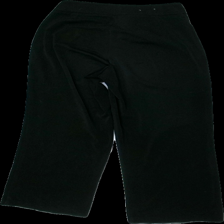
View: back
Type: Trousers
Category: Ladies
Brand: Bikbok
Colors: Black
Material: 100% polyester
Cut: Regular
Size: XS
Season: All
Holes: Major
Damage: hål söm
Damage location: middle right
Damage 2 location: middle left
Damage 3 location: middle right
Price range: <50
Recommended usage: Export
Description: svarta kostymbyxor med hål i söm, luddiga